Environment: real
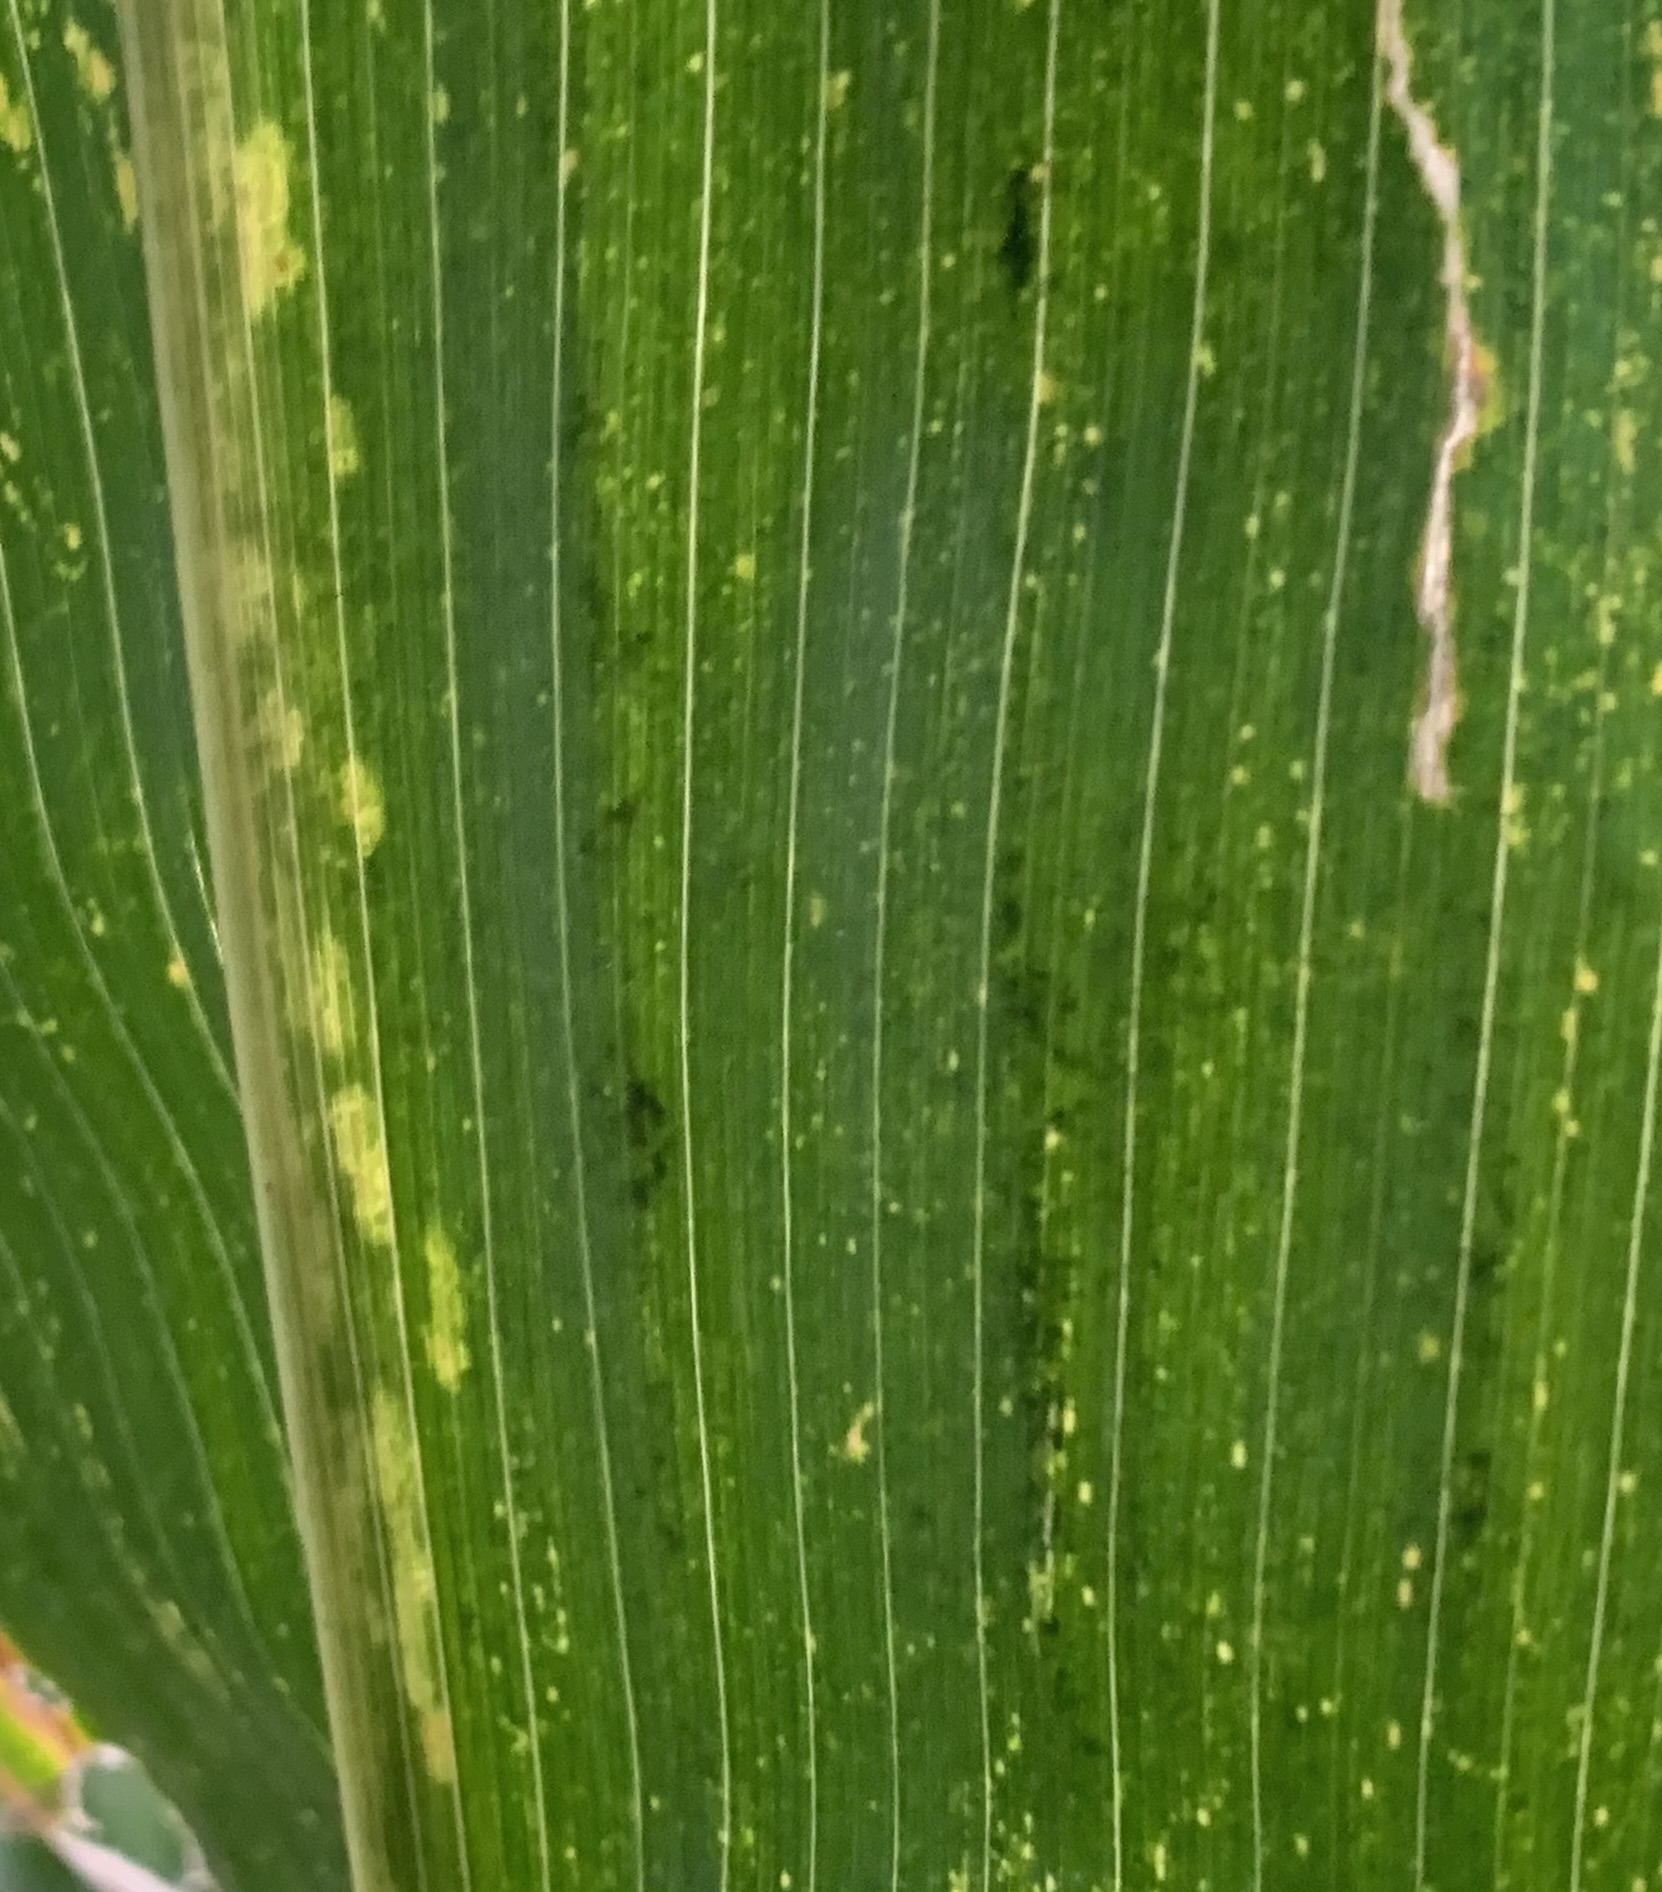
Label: lethal_necrosis